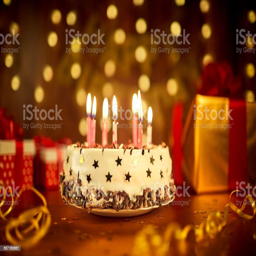
happy birthday cake with candles on the background of garlands a royalty - free